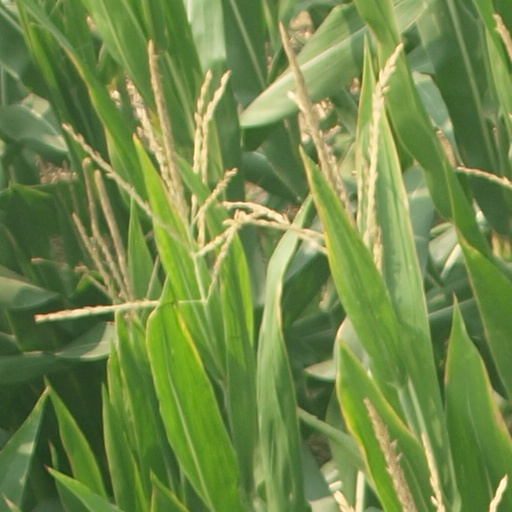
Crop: maize; corn